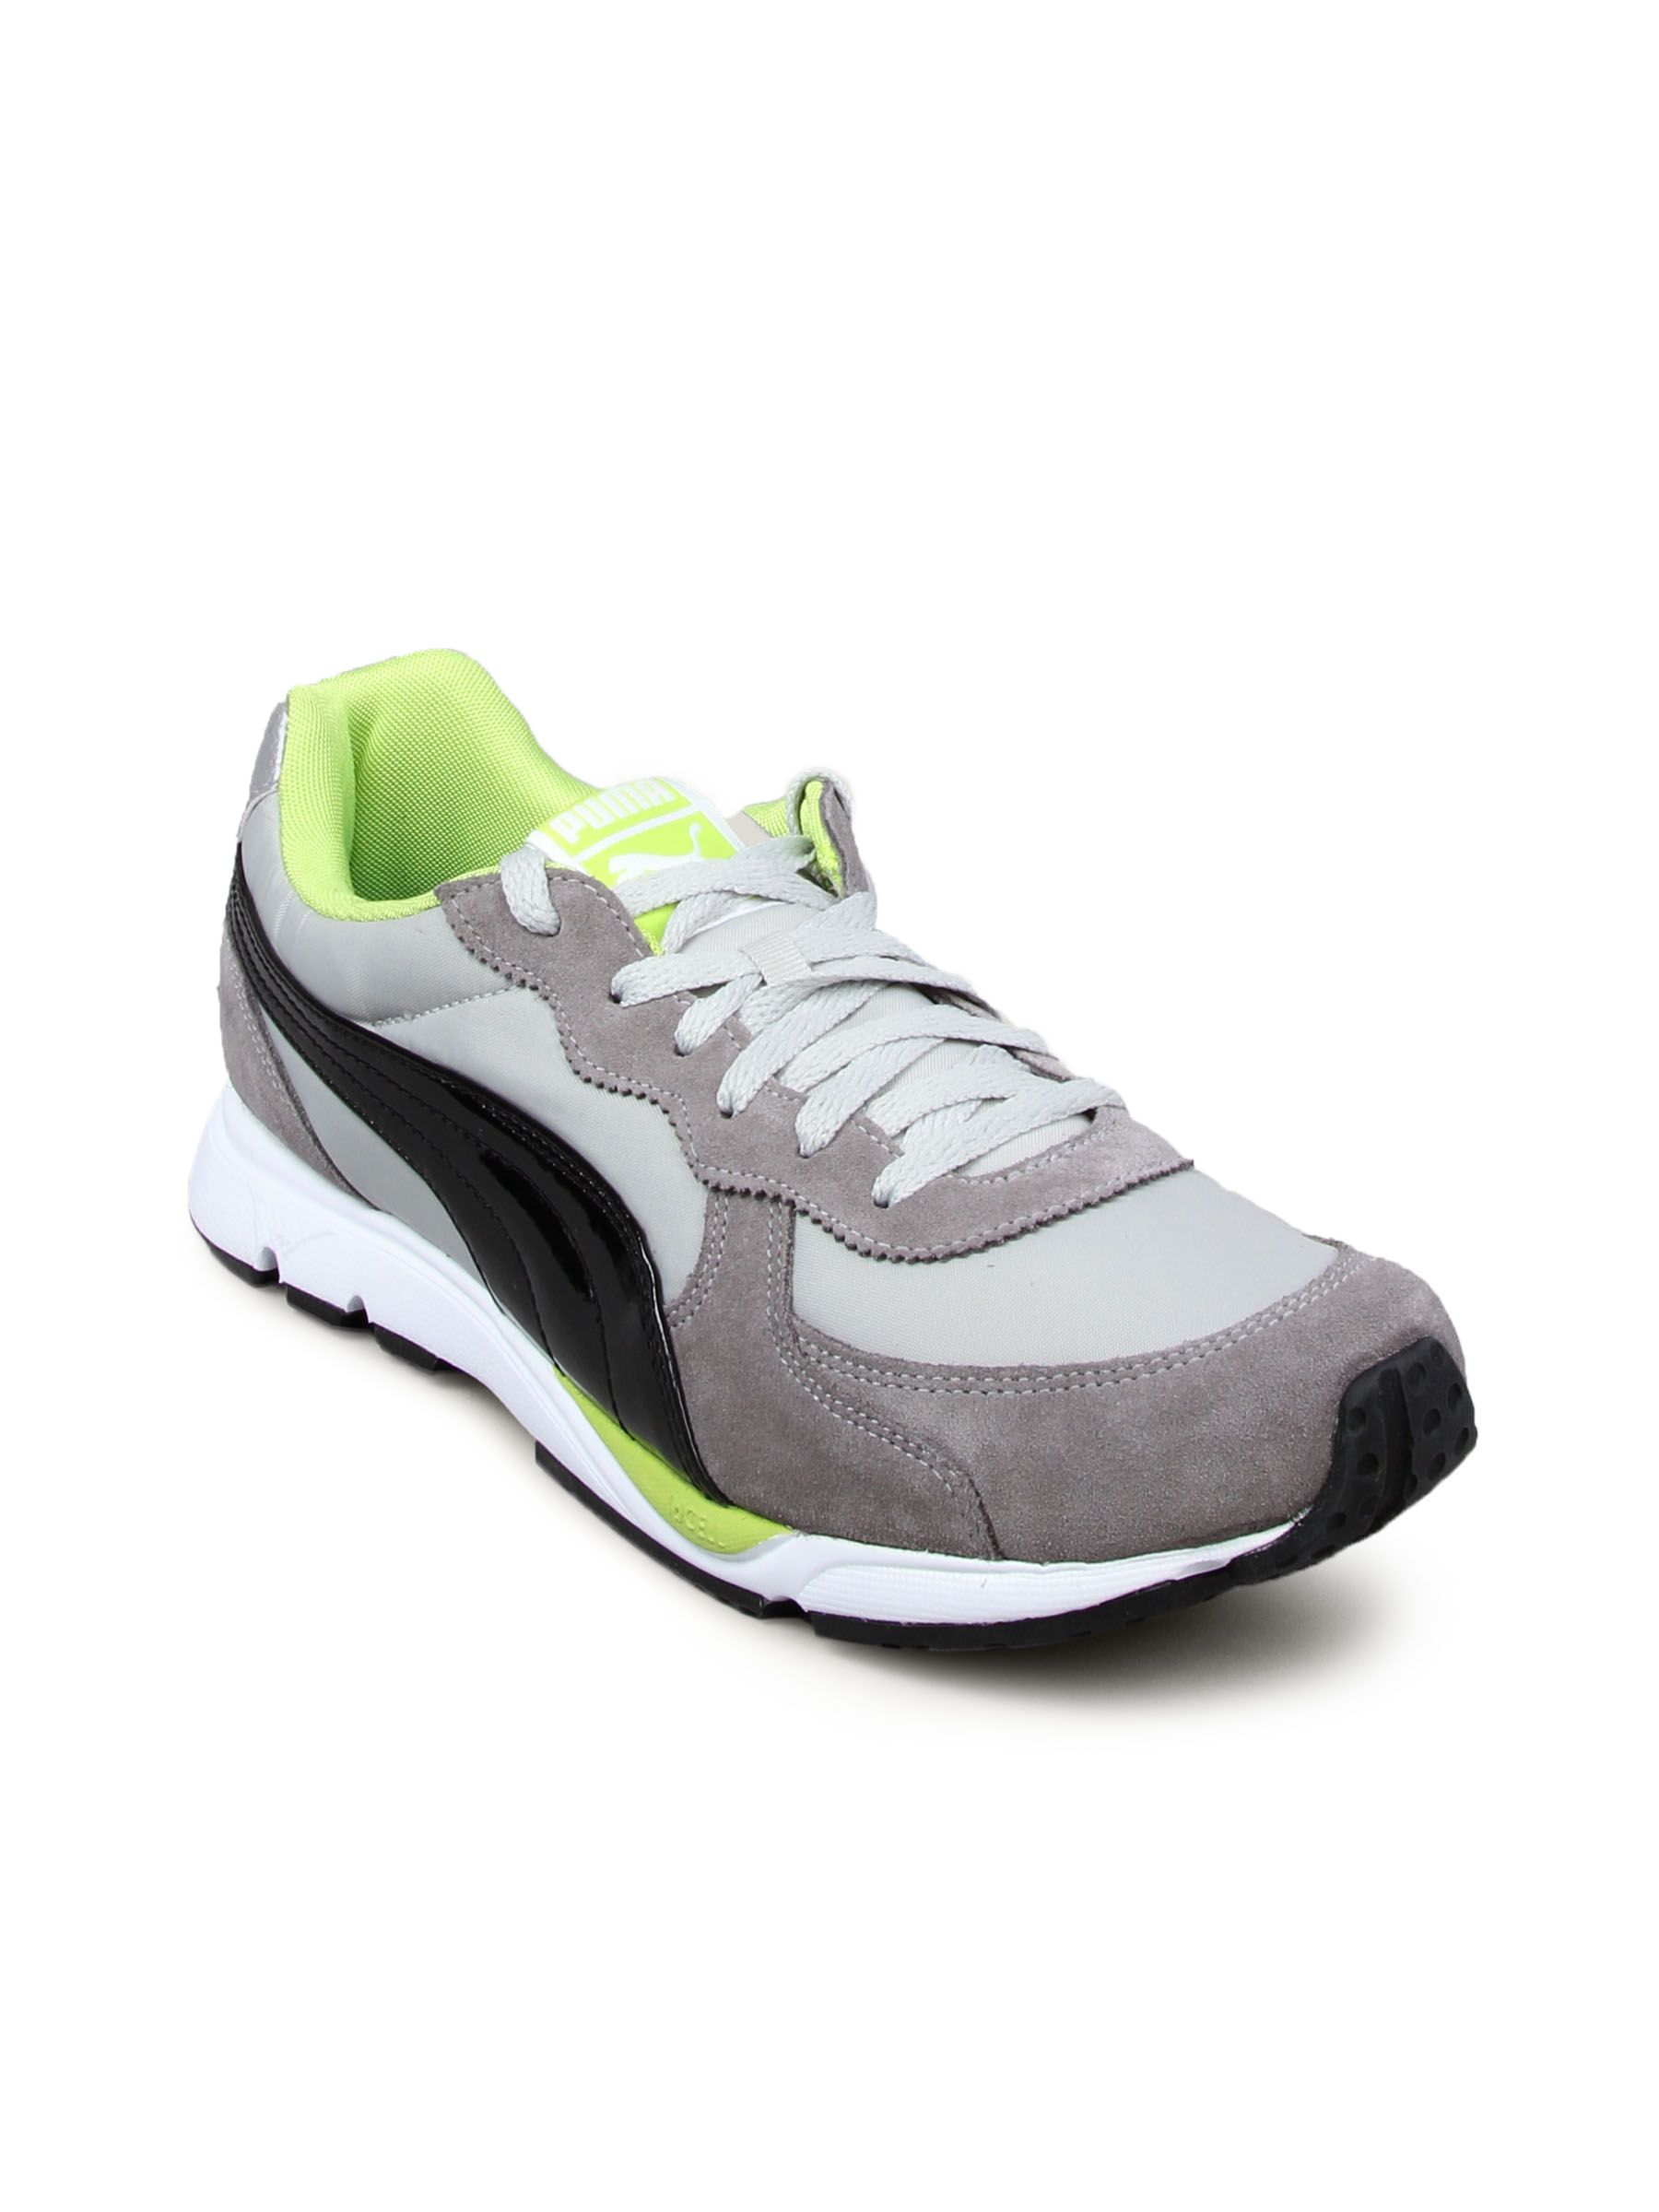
Puma Men's Vesta Runner Grey Shoe
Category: Footwear / Shoes / Sports Shoes
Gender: Men
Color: Grey
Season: Fall 2010
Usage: Sports